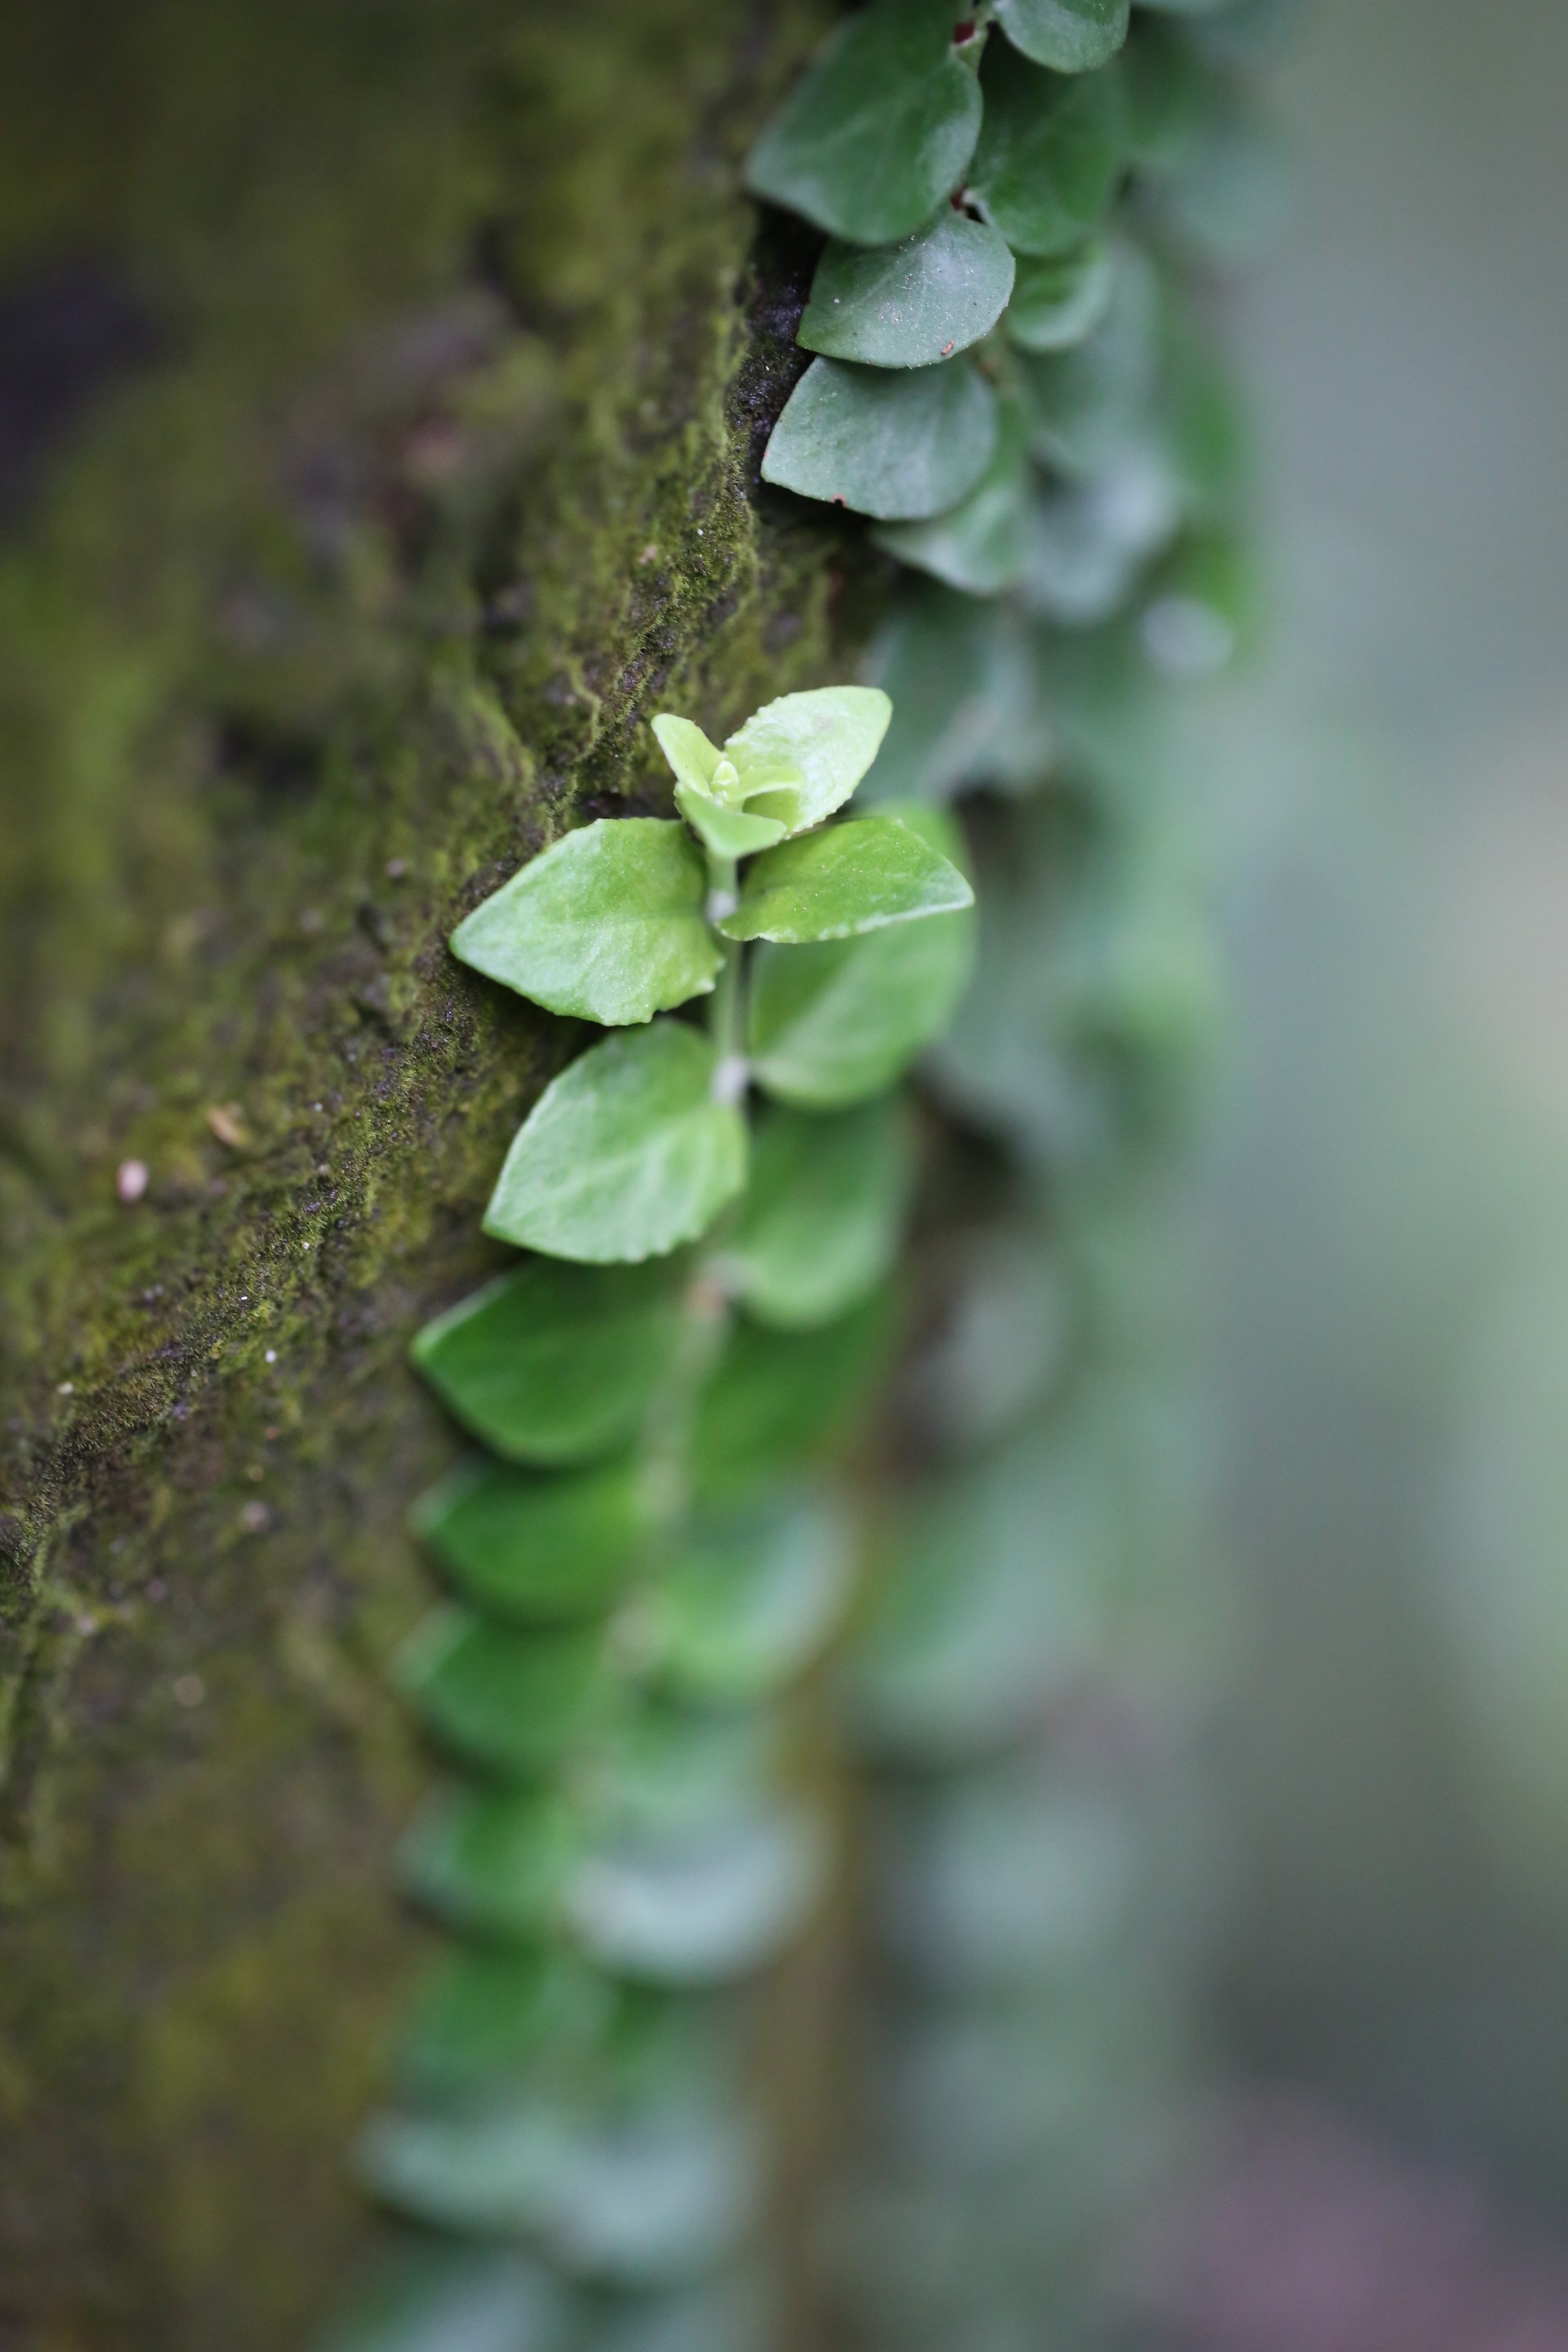
tree, nature, outdoor, branch, plant, leaf, flower, spring, green, color, grow, flag, botany, flora, season, fern, life, greenery, wildflower, close up, macro photography, flowering plant, plant stem, land plant, ferns and horsetails, vascular plant